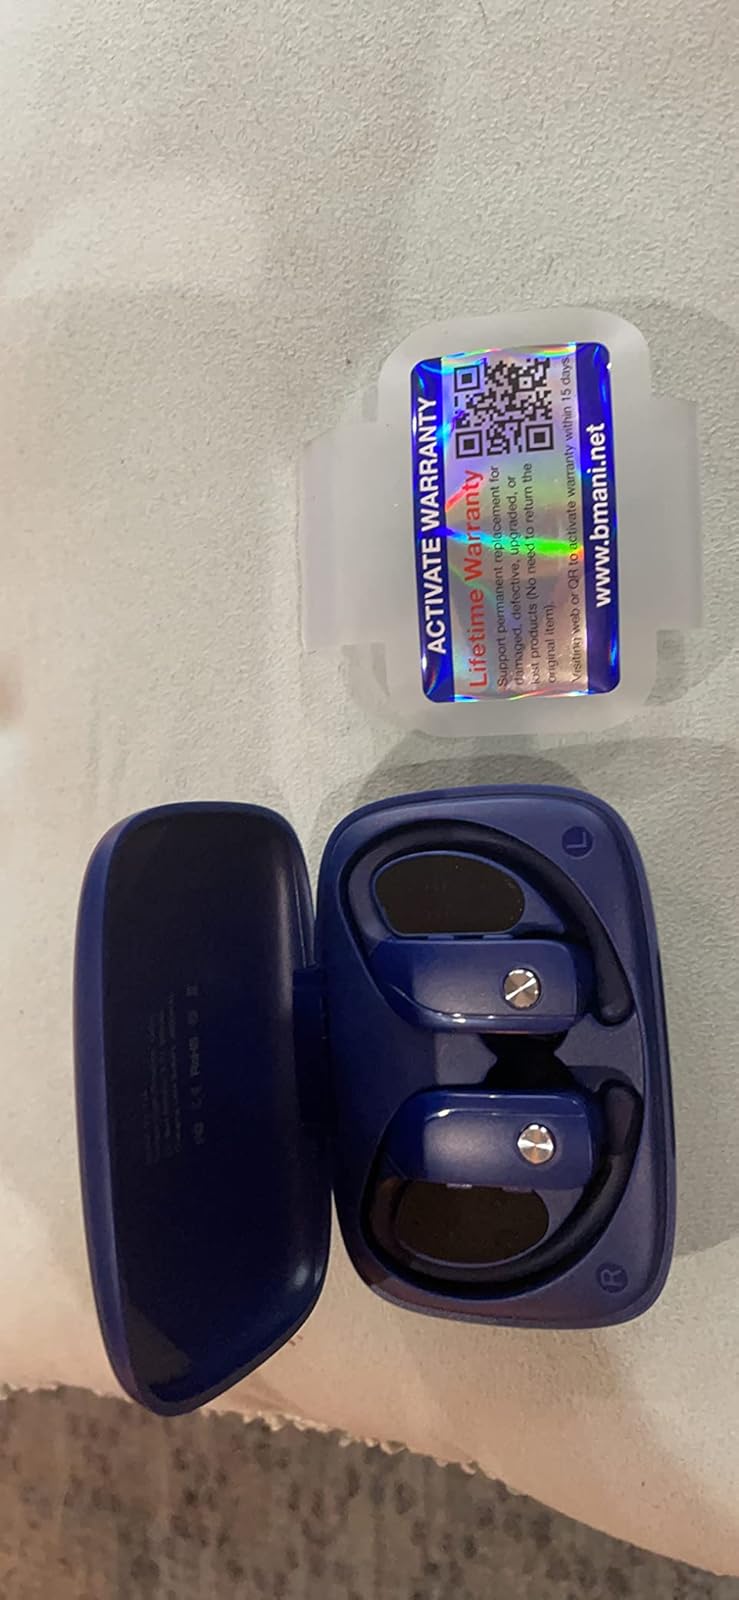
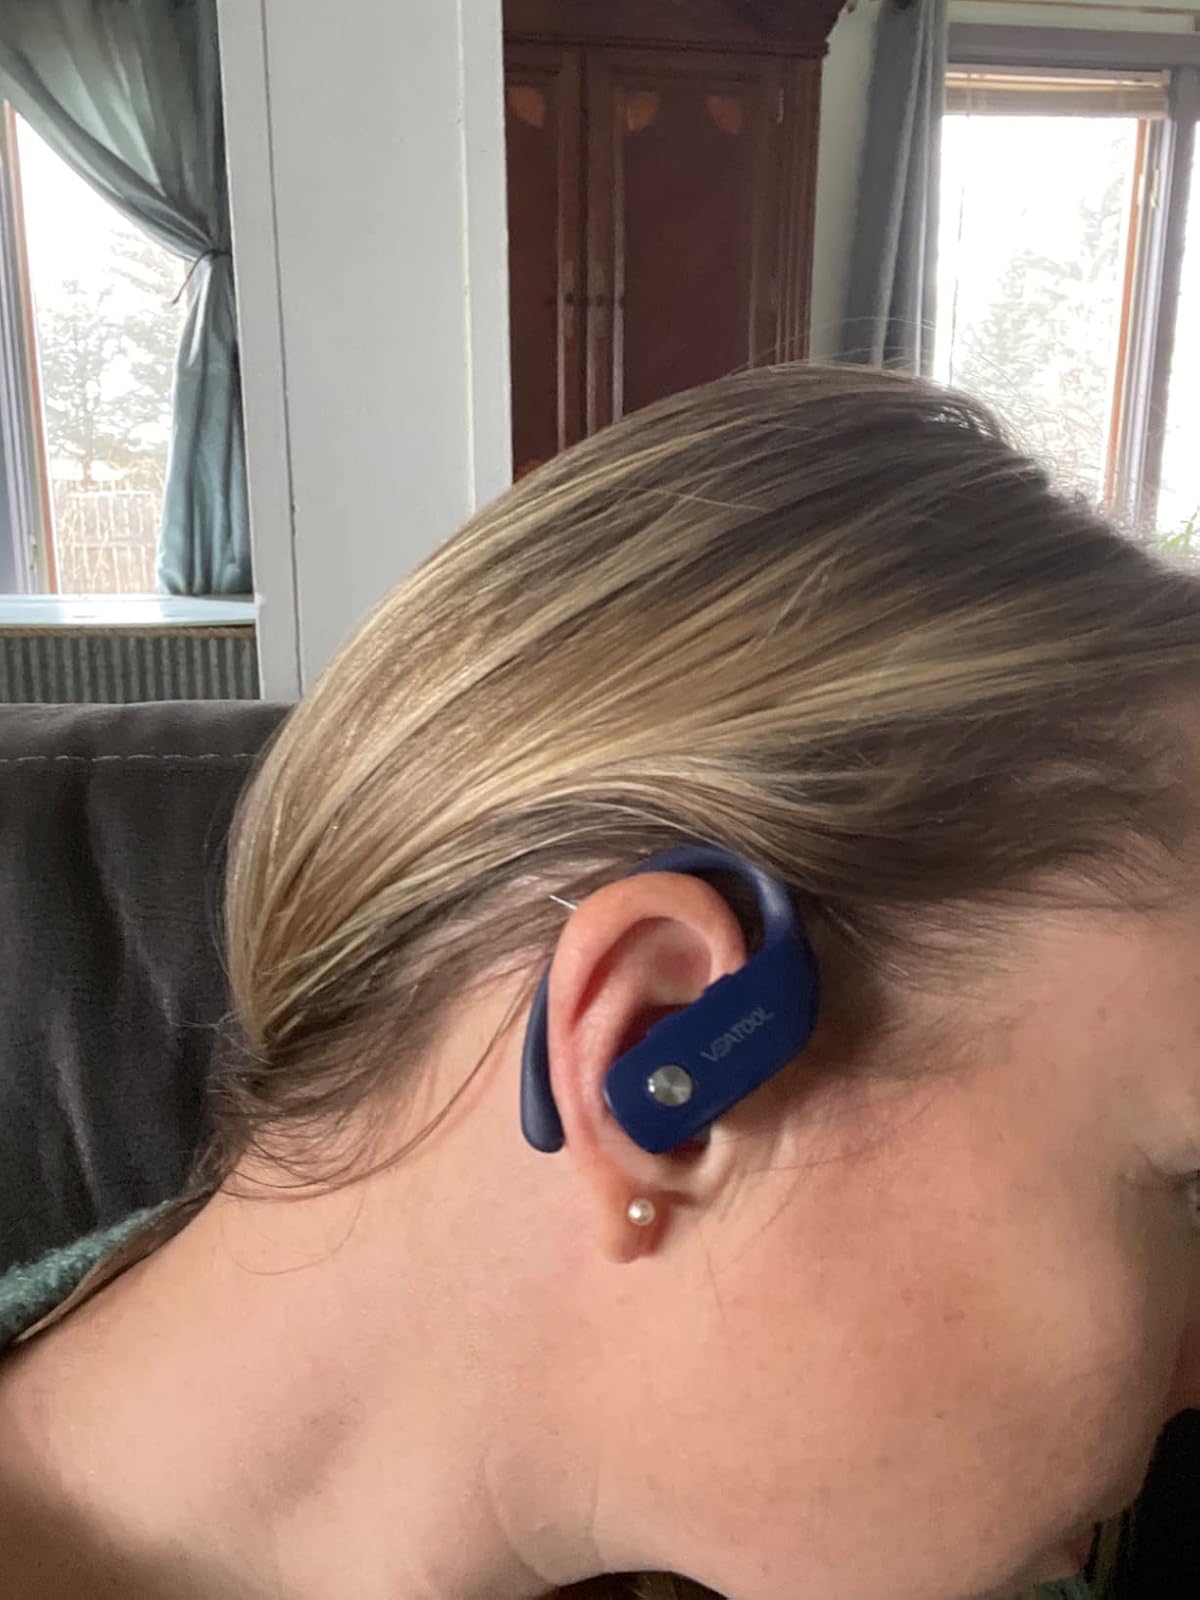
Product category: earbuds
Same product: yes